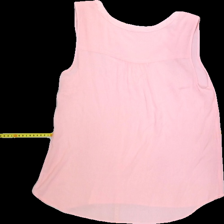
View: back
Type: Tank top
Category: Ladies
Brand: Not Applicable
Colors: Pink
Material: 100%viscose
Pattern: Plain
Cut: V-collar, Regular
Season: Summer
Trend: No trend
Stains: Yes
Price range: <50
Recommended usage: Export